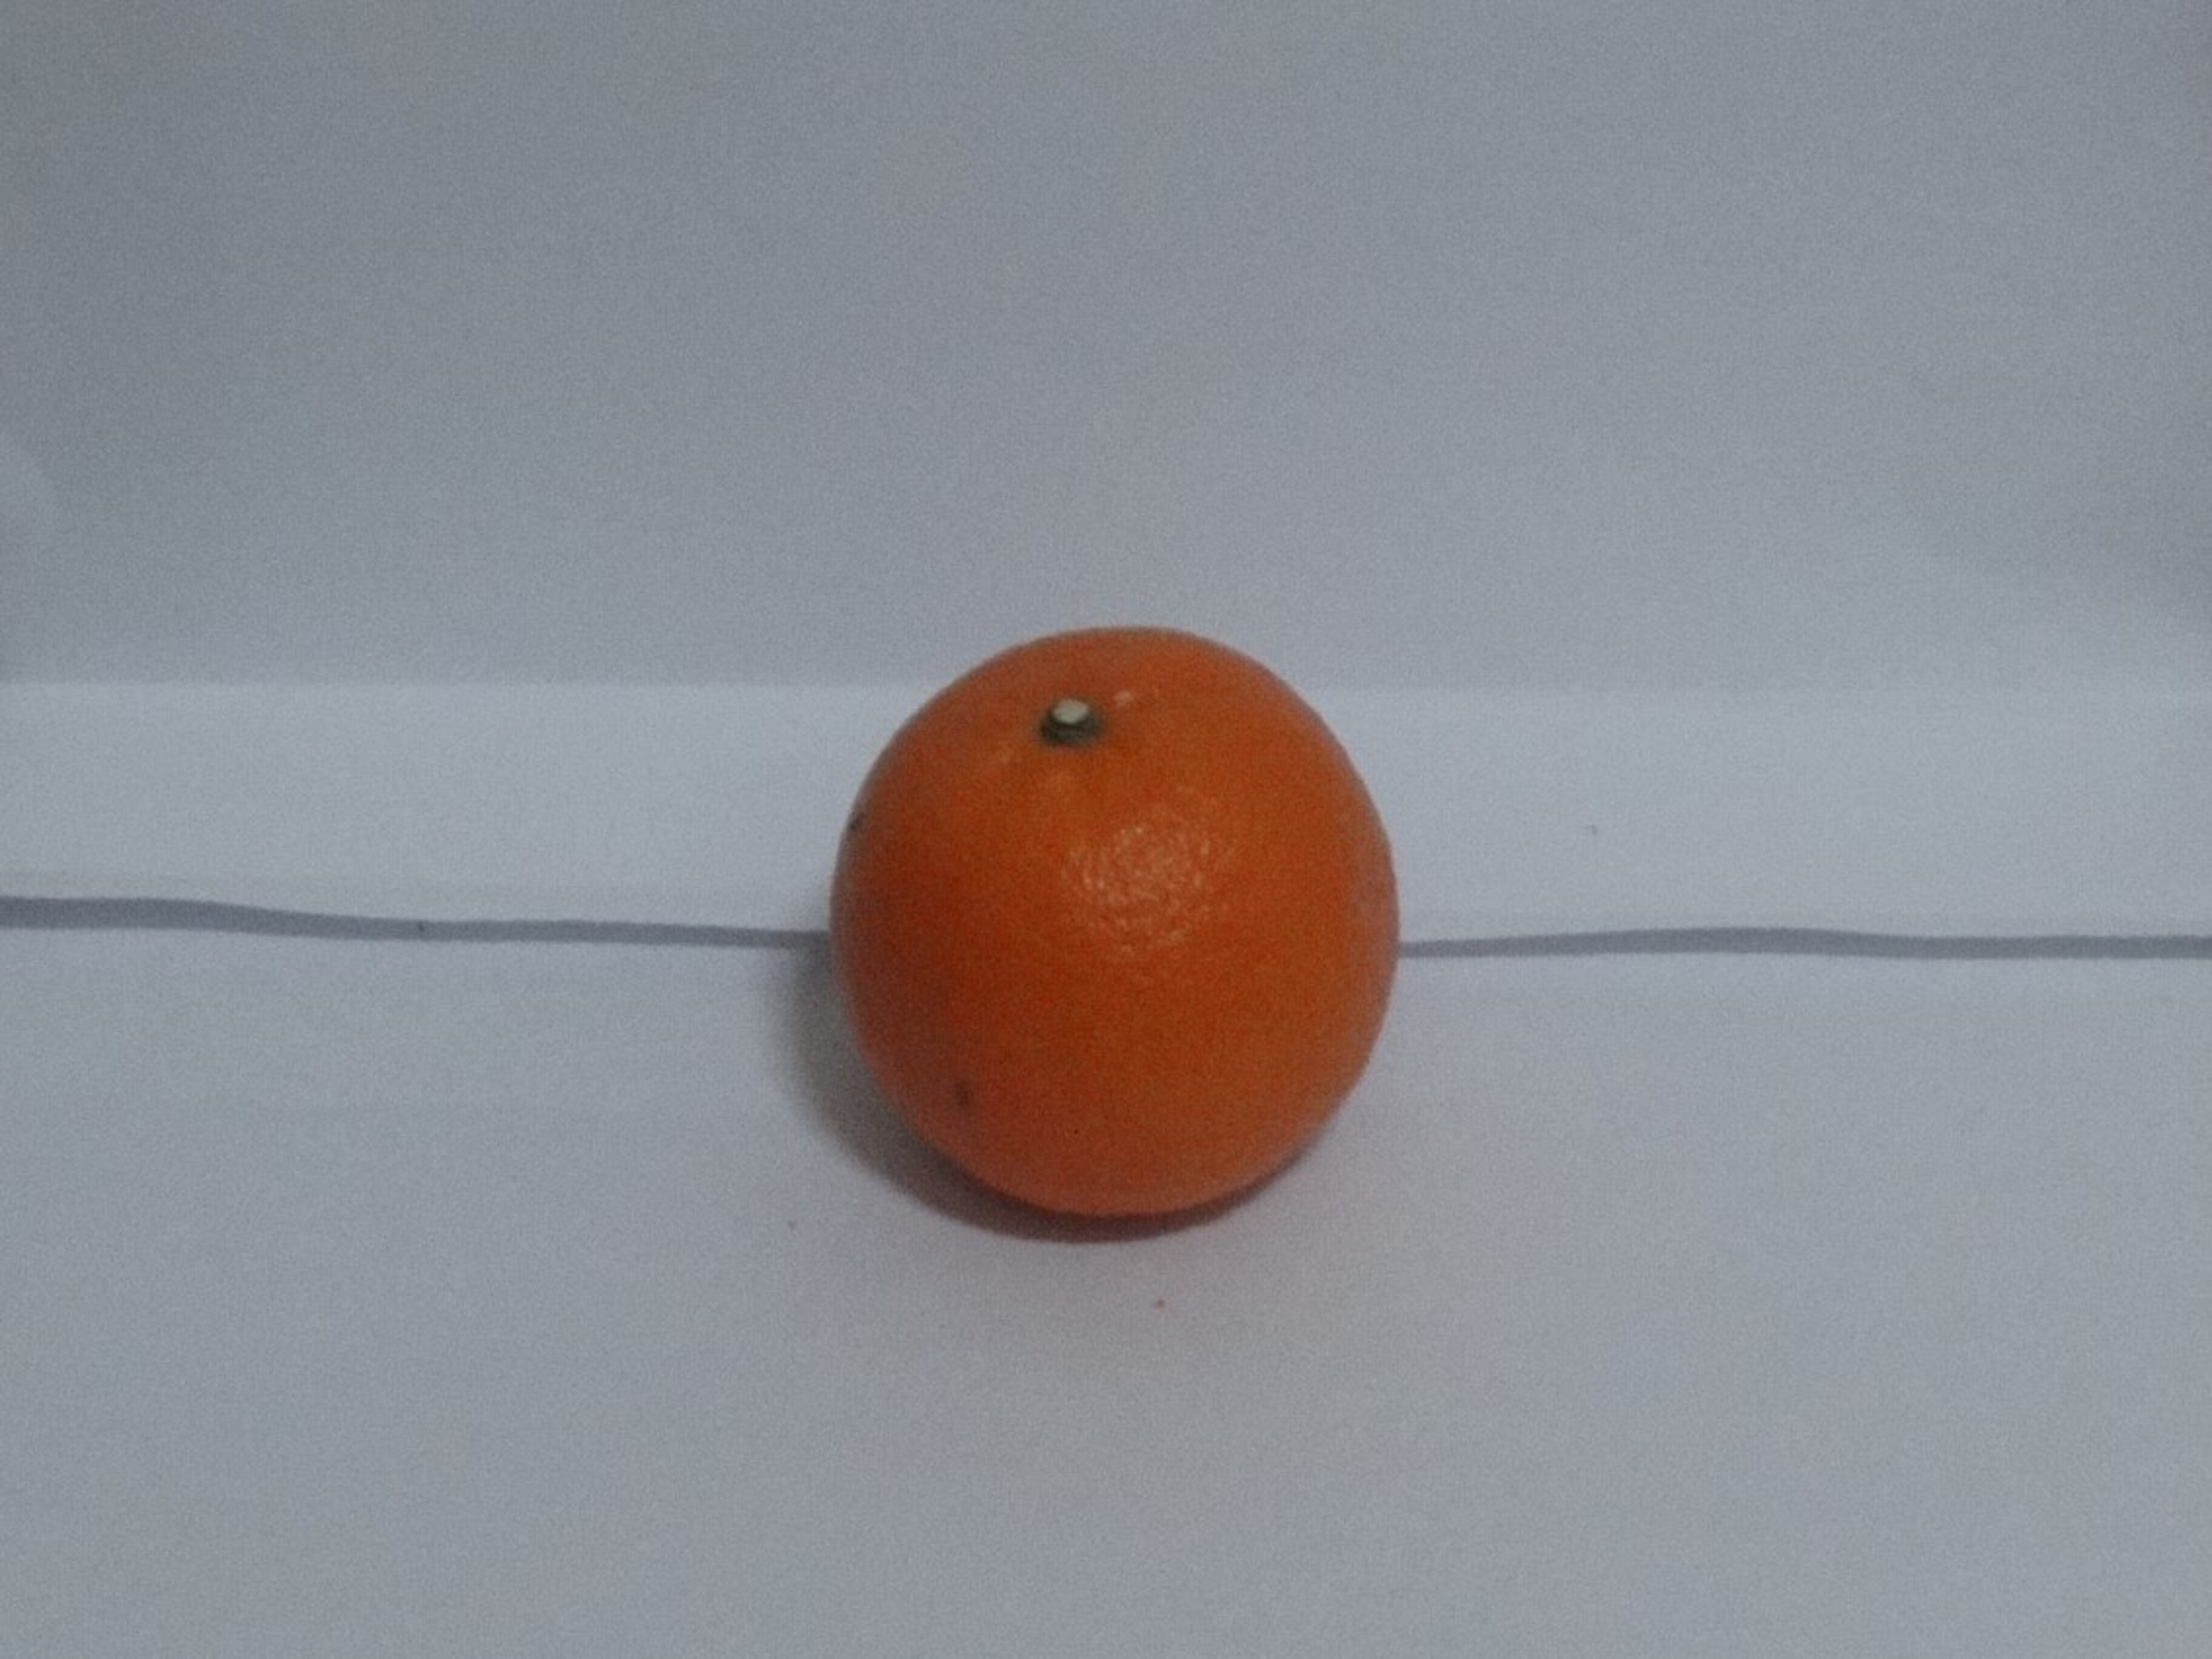
Citrus fruit variety: tankan